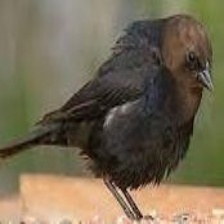
Species: BROWN HEADED COWBIRD
Scientific name: MOLOTHRUS ATER